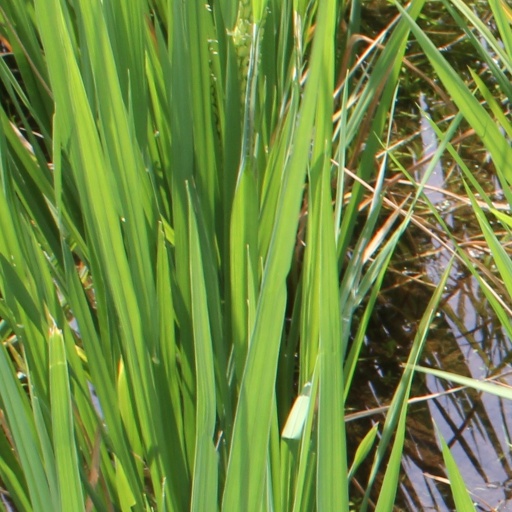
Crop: rice